Welf VI

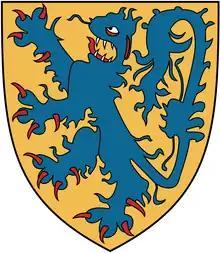
The ancient arms of the House of Welf: "Or a lion azure rampant"

Welf was an uncle to the Emperor Frederick Barbarossa (Barbarossa's mother, Judith, was Welf's sister). Welf himself was only a decade or less older than his nephew, during whose reign most of Welf's activity occurred.